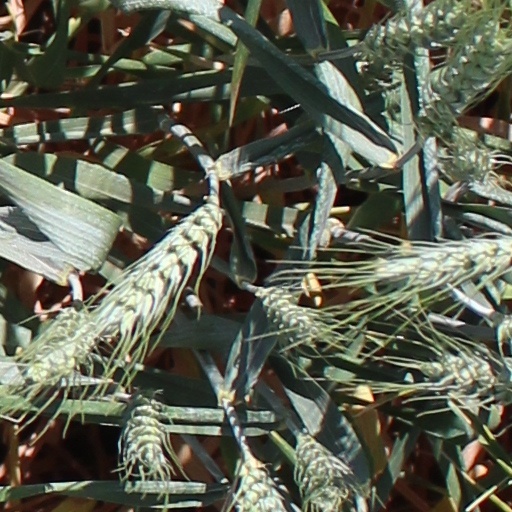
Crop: wheat